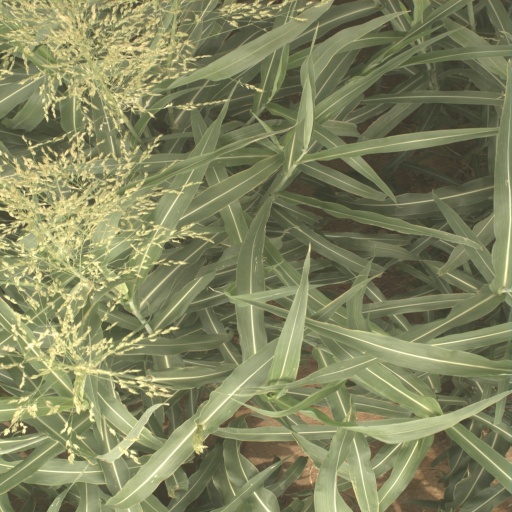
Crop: sorghum